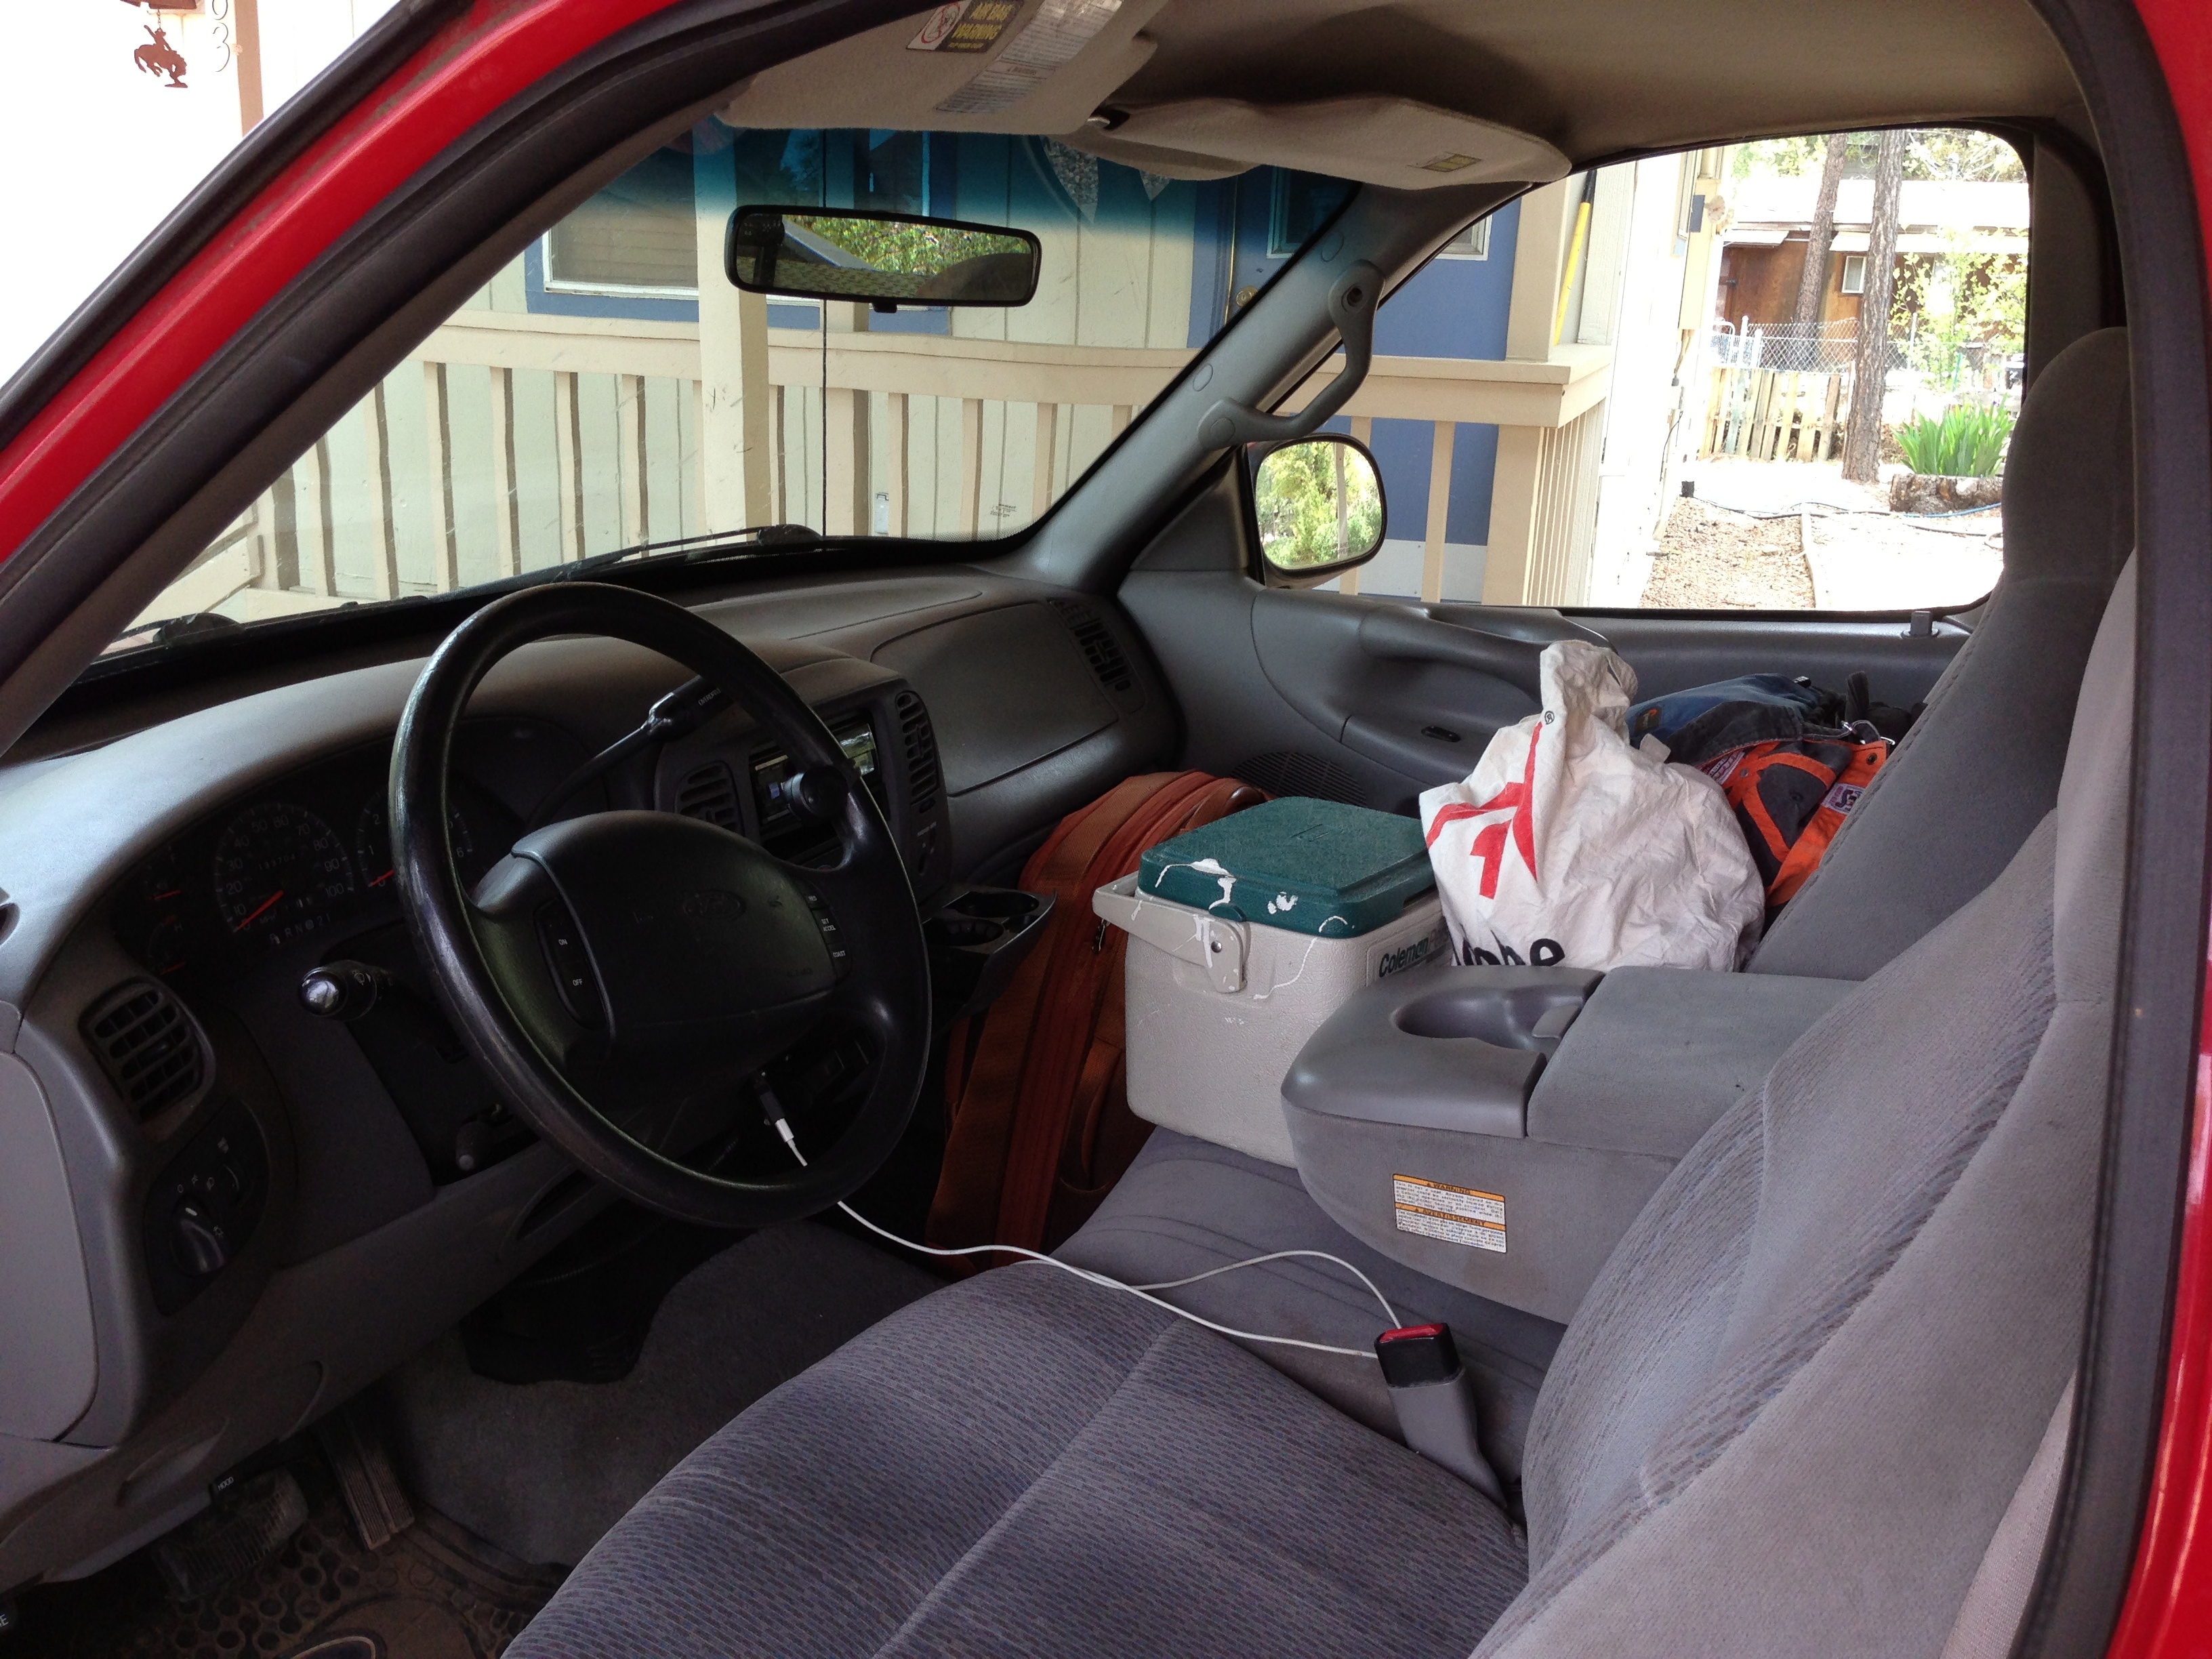
car, vehicle, toyota, minivan, raildog, sport utility vehicle, land vehicle, automobile make, automotive exterior, luxury vehicle, compact sport utility vehicle, toyota land cruiser